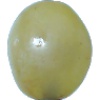
Label: Grape White 1